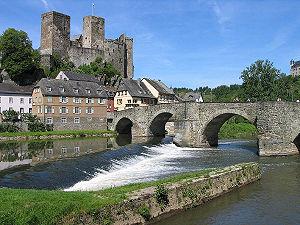
Le comté de Wied est un ancien comté du Saint-Empire romain germanique. Situé au confluent de la Wied et du Rhin, son chef-lieu est Neuwied.
Runkel est une municipalité allemande située dans l'arrondissement de Limbourg-Weilbourg et dans le land de la Hesse.